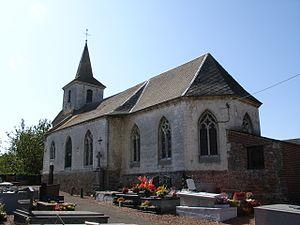
Église de Mencas
Mencas est une commune française située dans le département du Pas-de-Calais en région Hauts-de-France.